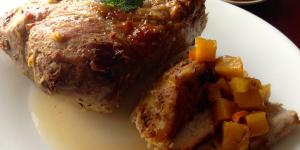
pierna de puerco en salsa de pina